Rossmoor, Walnut Creek, California

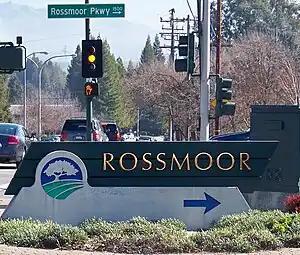

Rossmoor is a gated community in Walnut Creek, California, with a population of about 9,200. It was one of the first "active adult" communities for residents 55 years or older in the San Francisco Bay Area.